Central Valley (California)

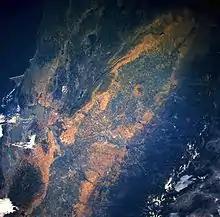
Central Valley seen from space

The Central Valley was formerly a diverse expanse of grassland, containing areas of prairie, desert grassland (at the southern end), oak savanna, riparian forest, marsh, several types of seasonal vernal pools, and large lakes such as now-dry Tulare Lake (once the largest freshwater lake west of the Mississippi), Buena Vista Lake and Kern Lake. However, much of the Central Valley environment has been altered by human activity, including the introduction of exotic plants, notably grasses. The valley's grasslands, wetlands, and riparian forests constitute the California Central Valley grasslands, a temperate grasslands, savannas, and shrublands ecoregion. The foothill oak woodlands and chaparral that fringe the valley have been categorized as the California interior chaparral and woodlands ecoregion.